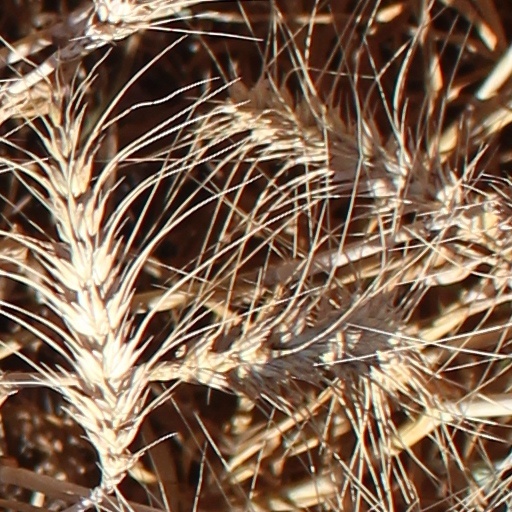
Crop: wheat